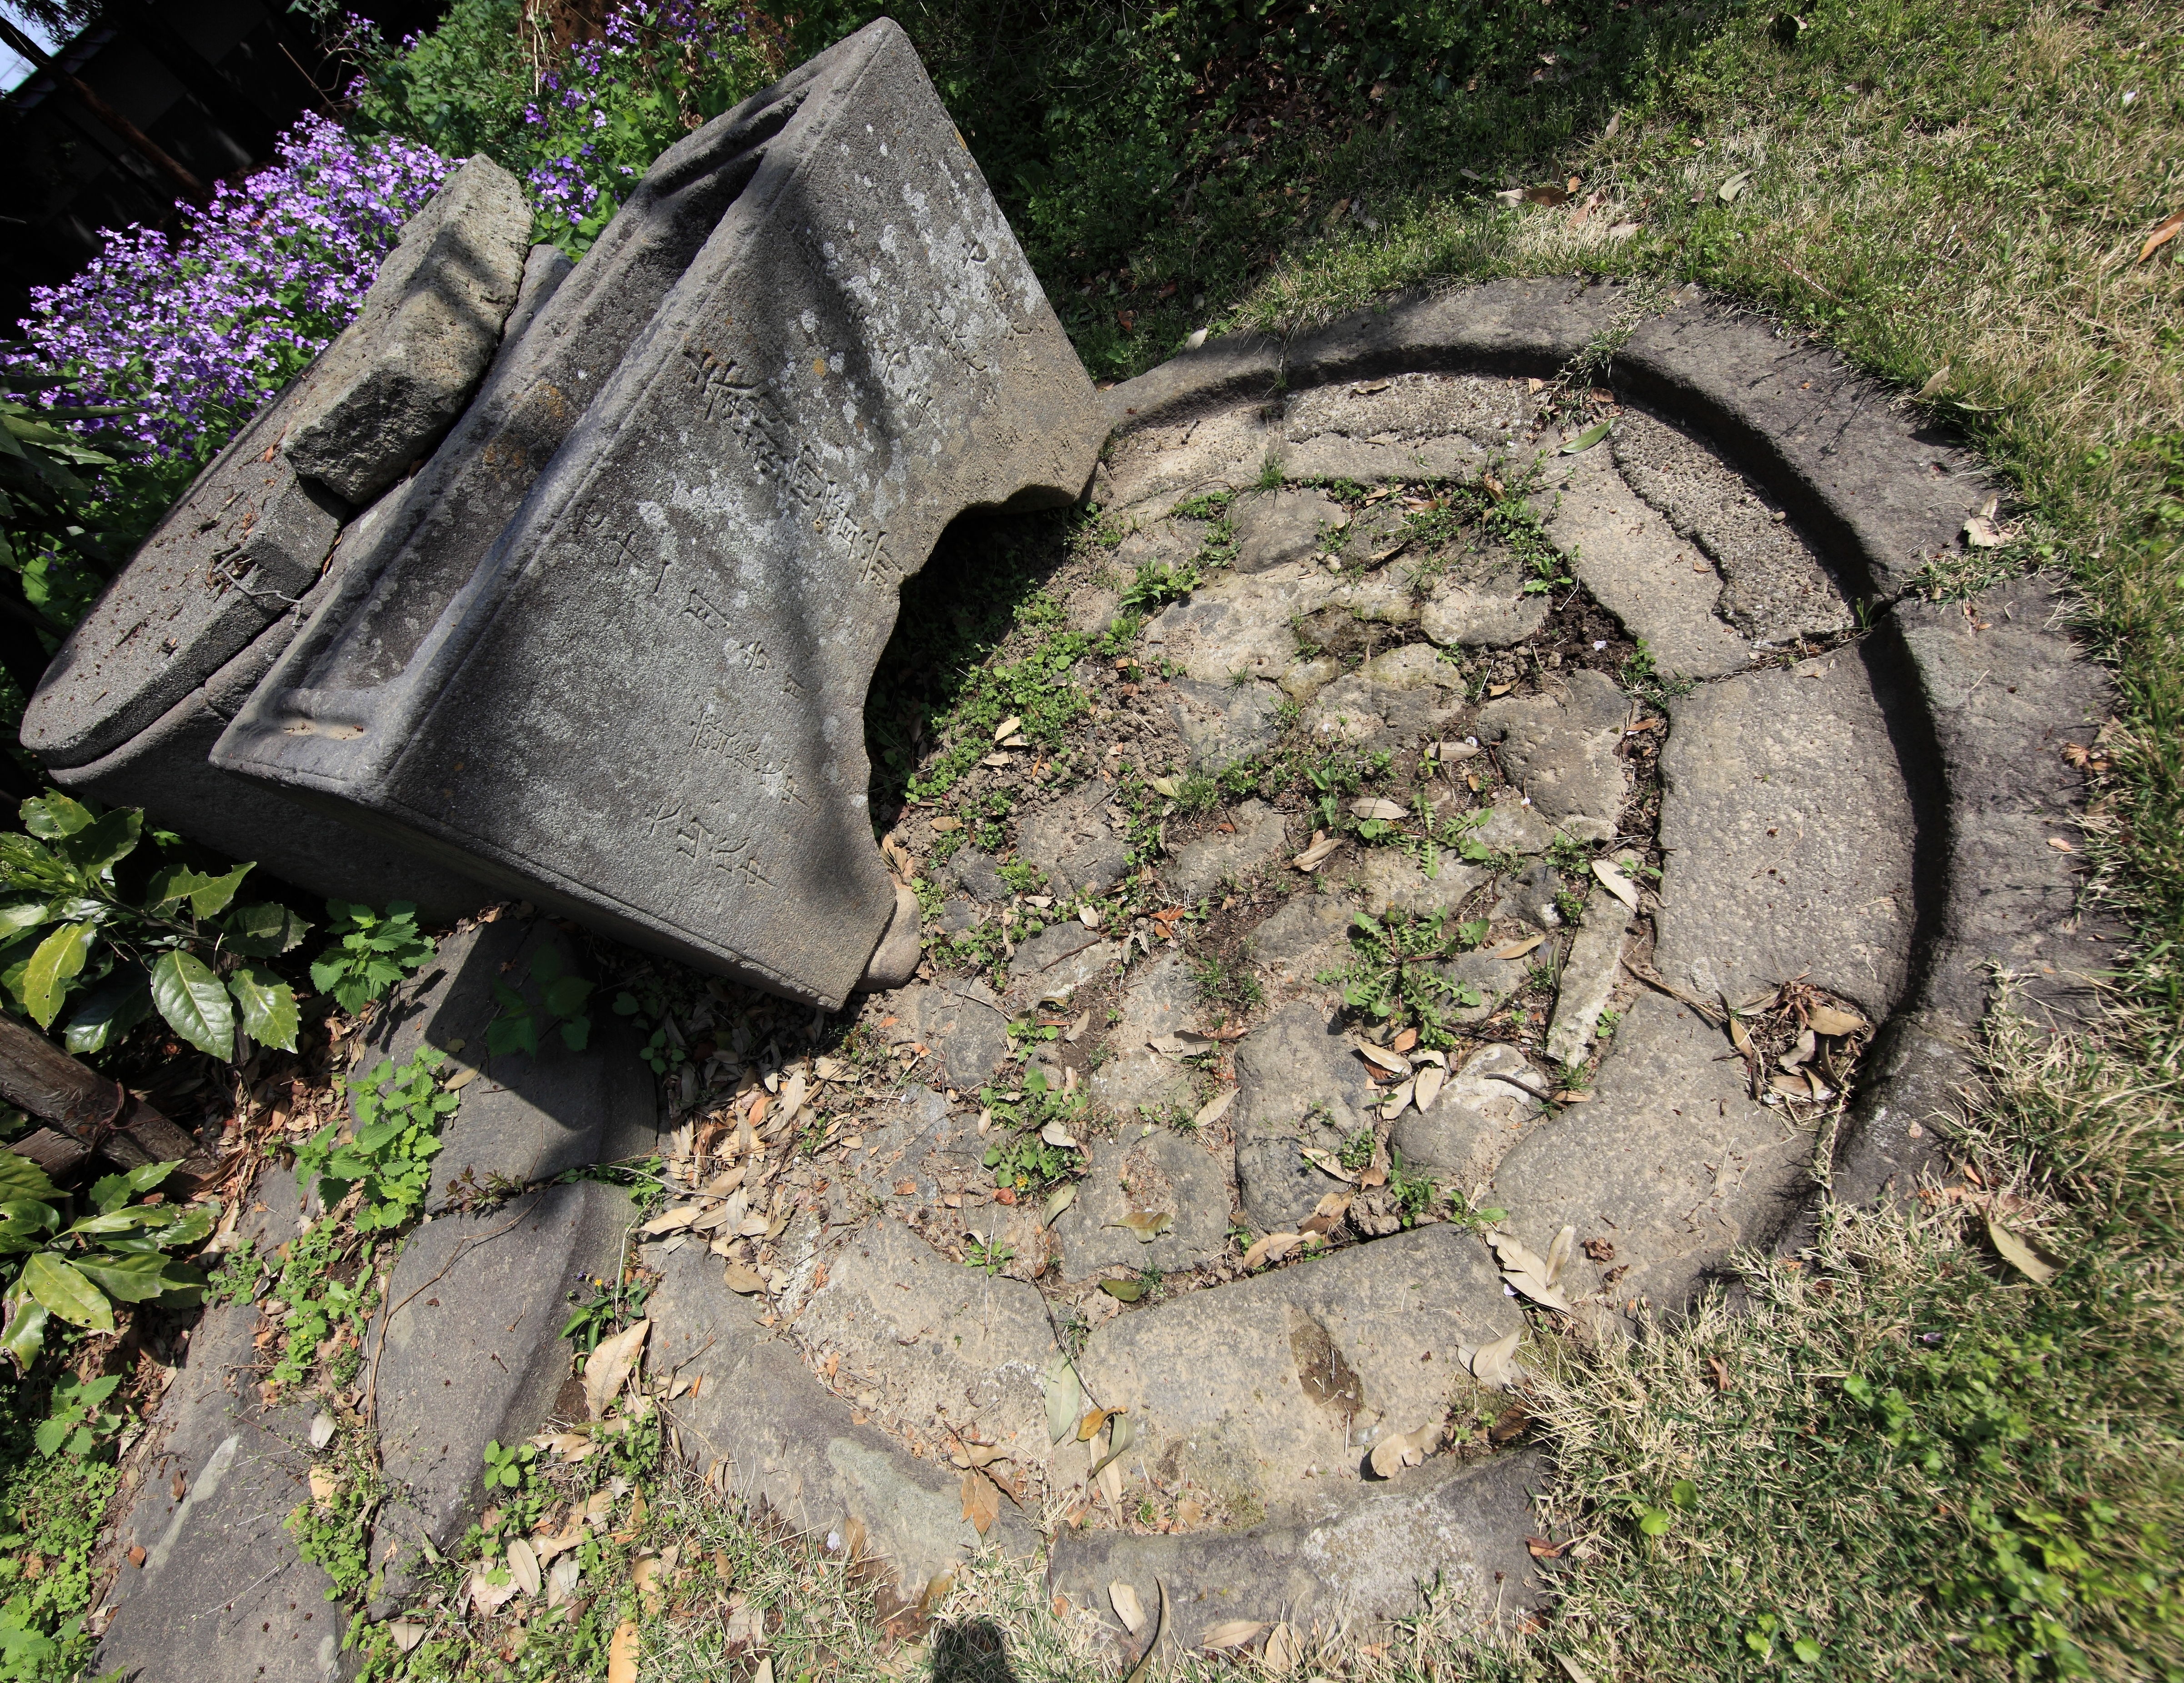
water, high, fire, cemetery, garden, grave, sculpture, cool image, temple, headstone, 5d, hires, basin, protection, i, yard, markii, hi, res, resolution, saitama, kumagaya, menumashoudenzan